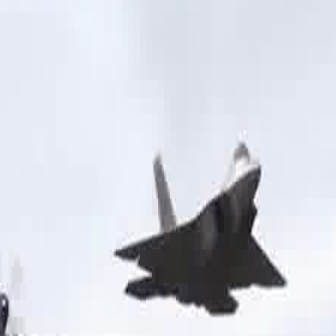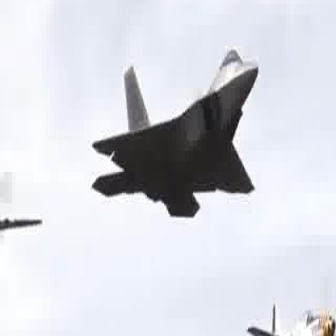
  Please identify the target specified by the bounding box [113,139,284,311] in the first image and locate it in the second image. Return the coordinates in [x_min,y_min,x_max,y_max] format.
Answer: [91,46,258,214]